Bridge Constructor

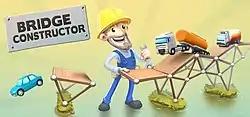

Bridge Constructor is a series of physics-based simulation-puzzle video games developed by ClockStone and published by Headup Games. While themes and elements change across the series, each game is based on planning out a bridge across a river or ravine using a number of parts, limited by the geometry of the space and the total cost of the parts. The goal for each scenario is to make sure that one or more vehicles driving across the bridge can reach the other side safely.